History of Kuwait

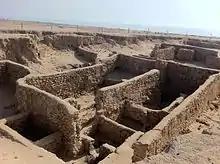
Antiquities

Despite the scholarly consensus that ancient Dilmun encompasses three modern locations - the eastern littoral of Arabia from the vicinity of modern Kuwait to Bahrain; the island of Bahrain; the island of Failaka of Kuwait - few researchers have taken into account the radically different geography of the basin represented by the Persian Gulf before its reflooding as sea levels rose about 6000 BCE.